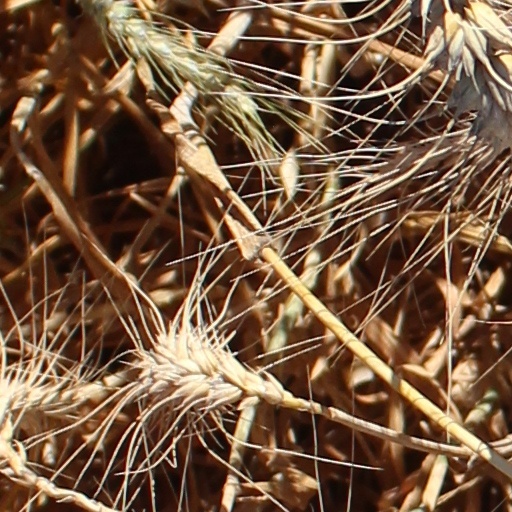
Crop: wheat